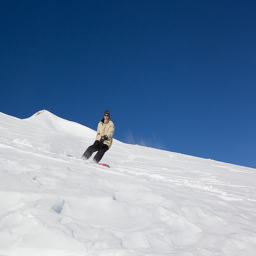
A person riding a snowboard down a snow covered slope.
A snowboarder travels down a steep snowy hill.
There is a skier coming down a slope
A snowboarder heading down a snowy mountain slope
A snowboarder going down the mountain on a clear sunny day.